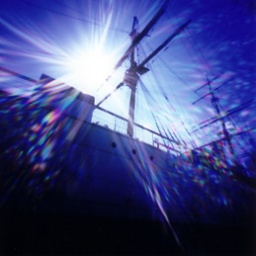
blue sky and ship in the sun